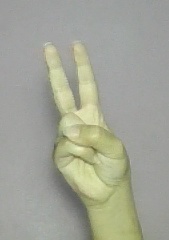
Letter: taa